Wimbledon Lawn Tennis Museum

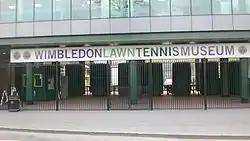
Wimbledon Lawn Tennis Museum

Wimbledon Lawn Tennis Museum (WLTM) is the largest tennis museum in the world. The museum was inaugurated at The Championships centenary event in 1977. On 12 April 2006, The Duke of Kent declared the brand new Wimbledon Lawn Tennis Museum open to the public inside the grounds of the All England Lawn Tennis Club.